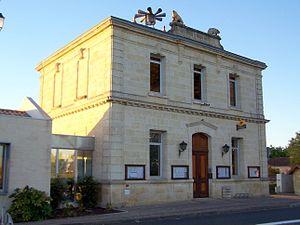
Mairie de Haux (Gironde, France)
Haux est une commune du Sud-Ouest de la France située dans le département de la Gironde, en région Nouvelle-Aquitaine.